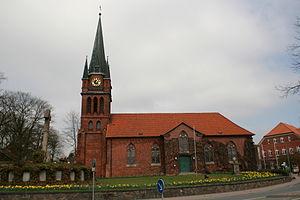
Amelinghausen est une municipalité allemande du land de Basse-Saxe en l'Arrondissement de Lunebourg.